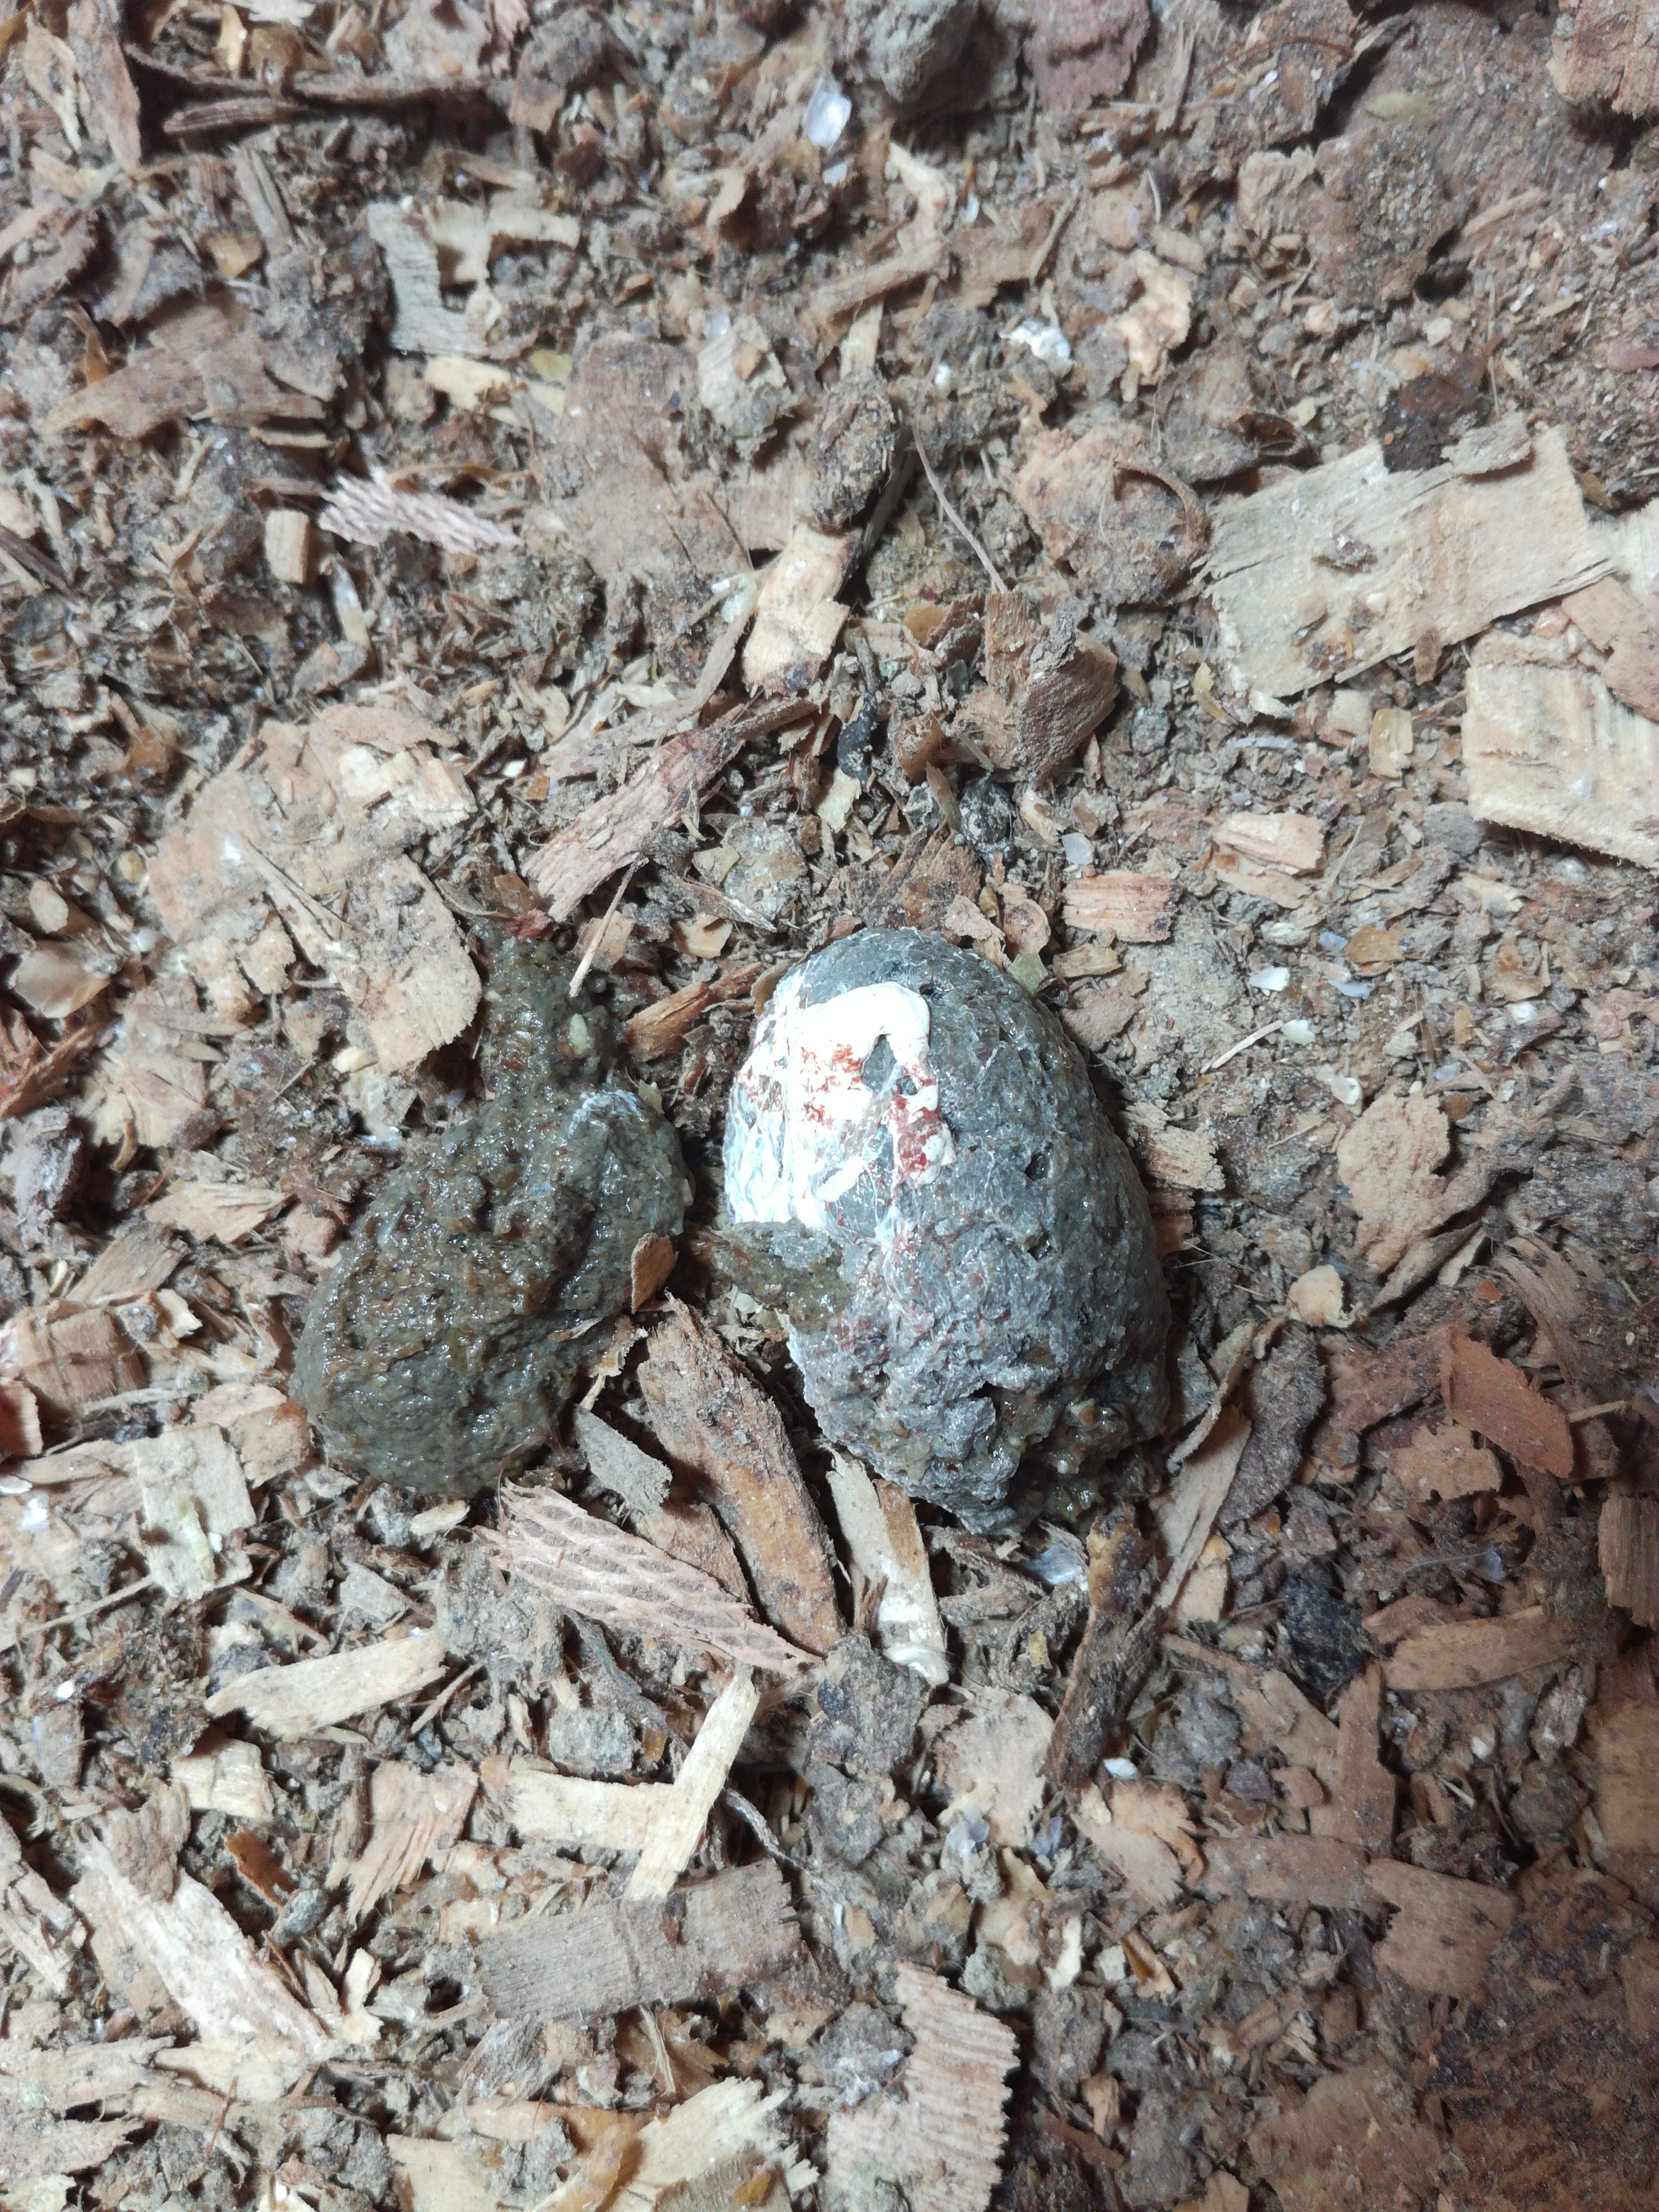
PCR-confirmed diagnosis: Healthy